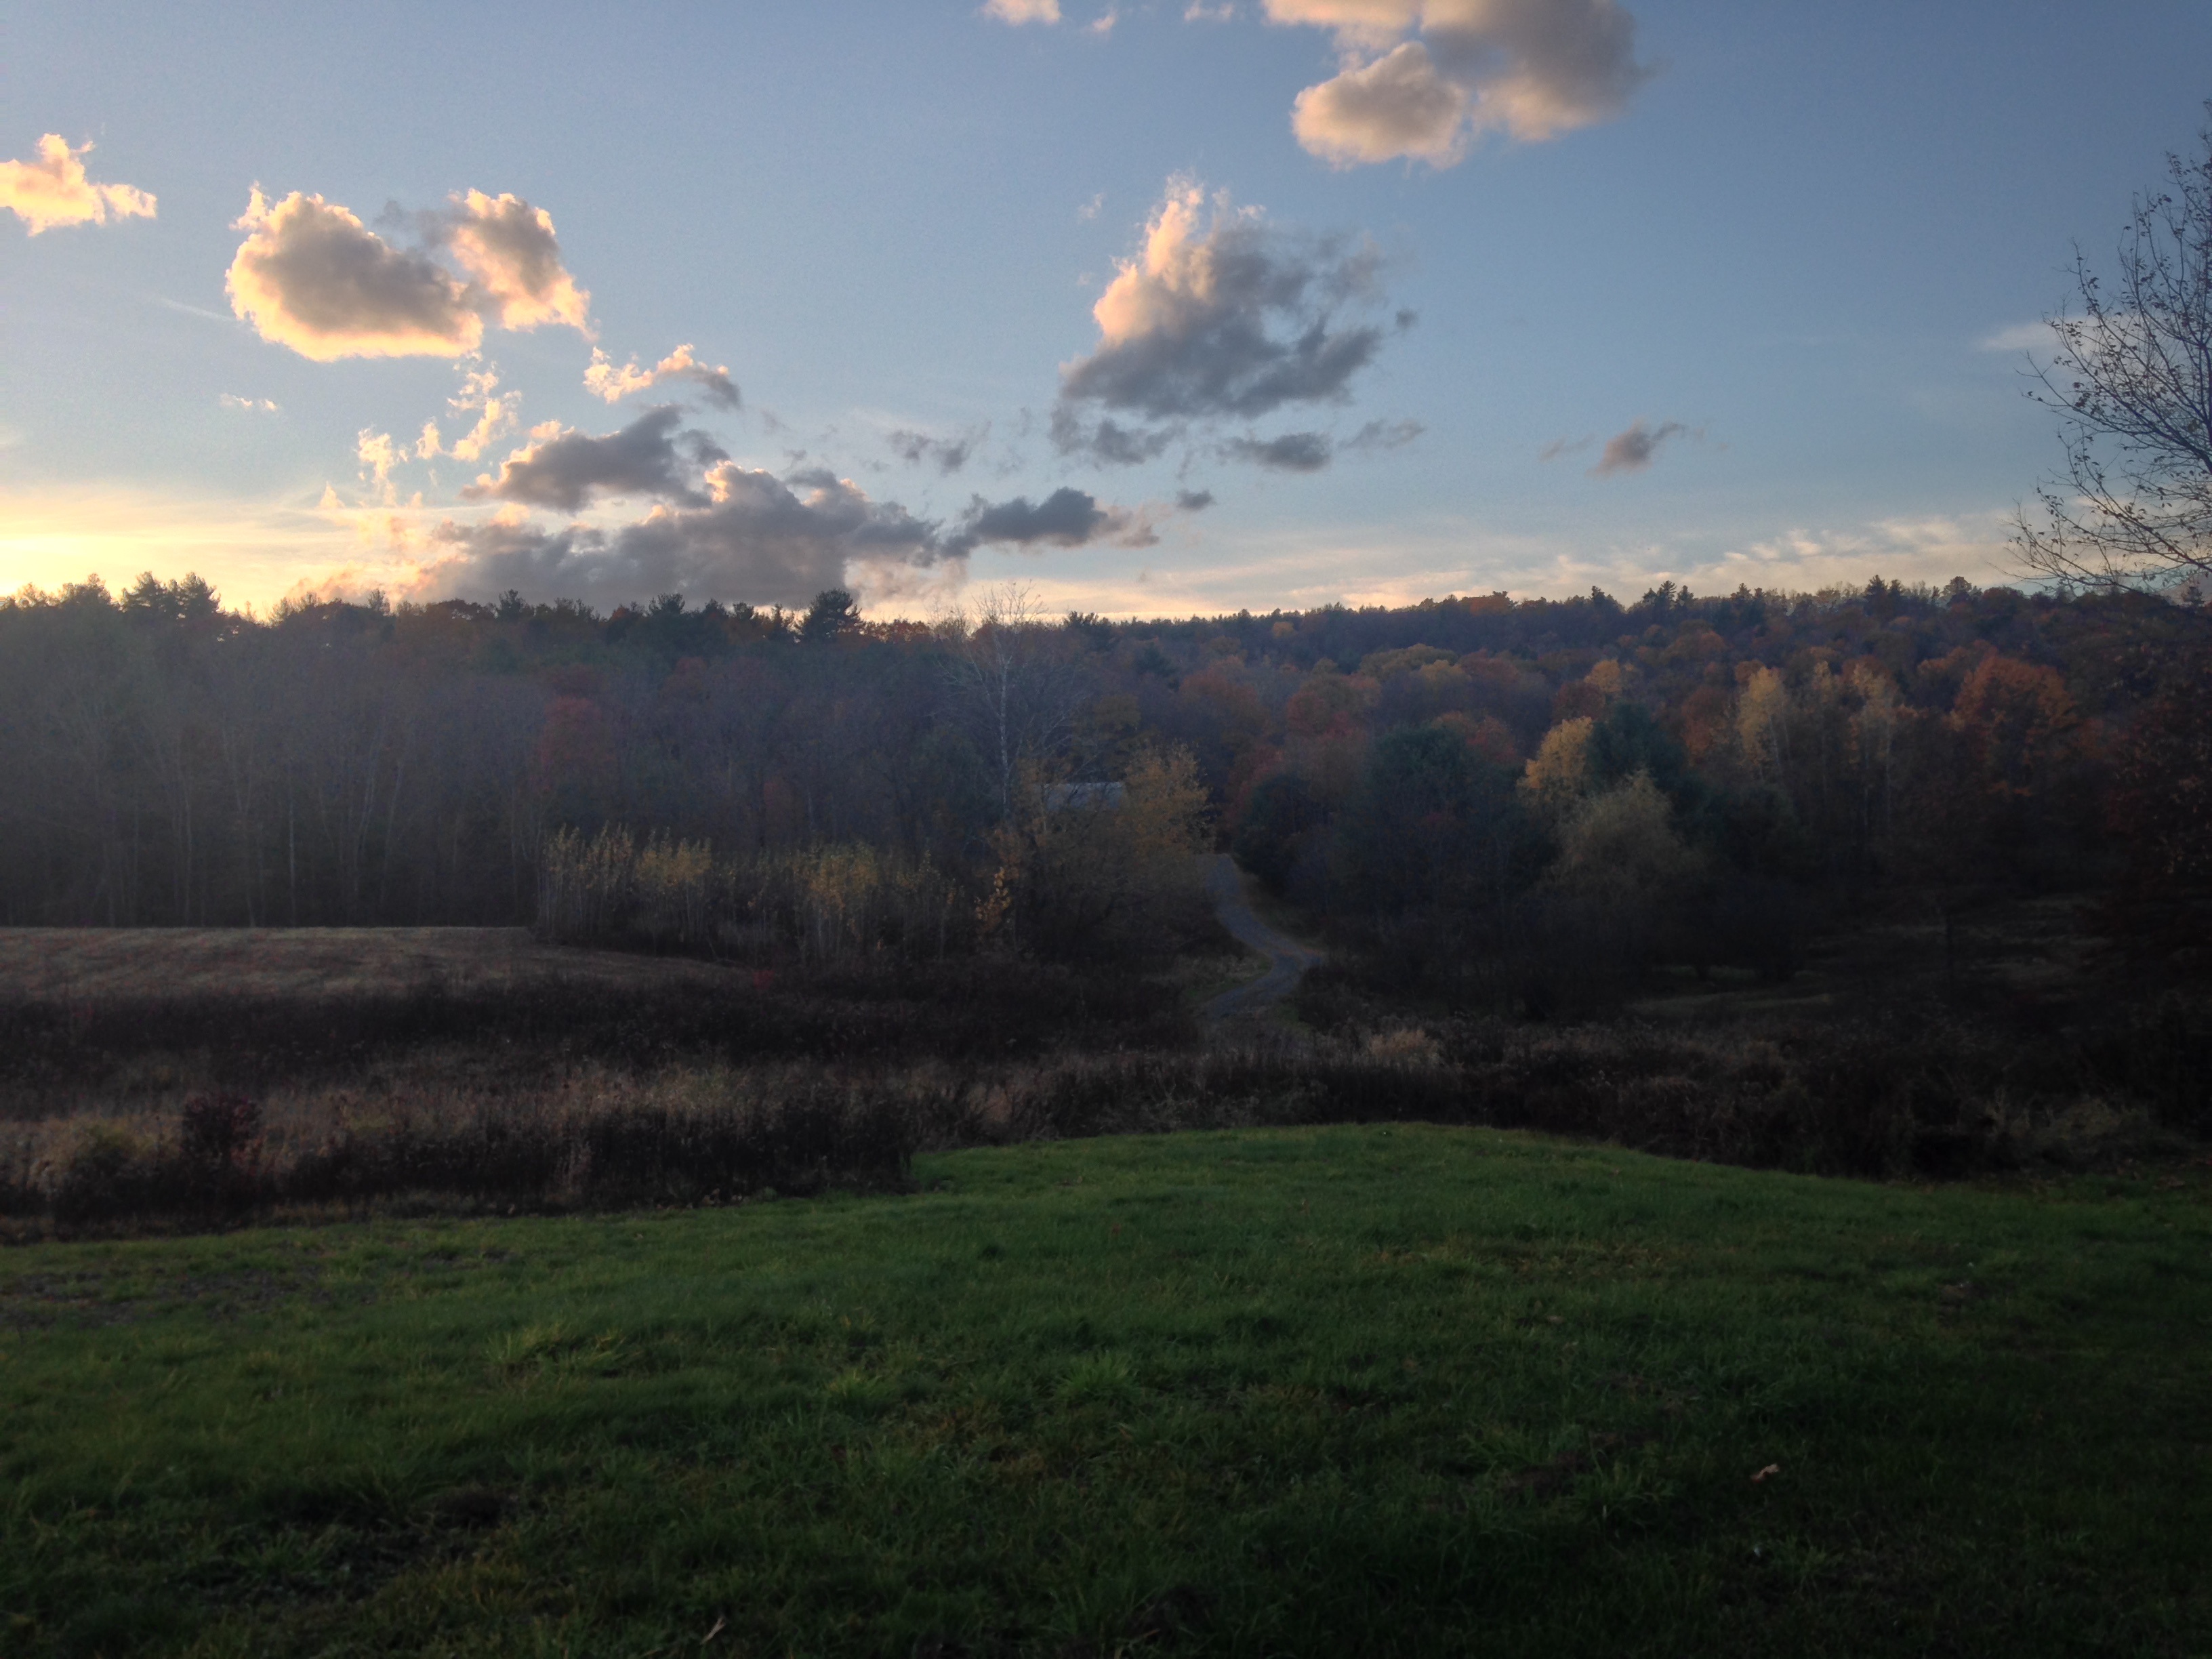
landscape, tree, nature, forest, wilderness, mountain, cloud, sky, sunrise, sunset, mist, field, meadow, prairie, sunlight, morning, hill, dawn, dusk, evening, plain, grassland, plateau, habitat, rural area, natural environment, atmospheric phenomenon